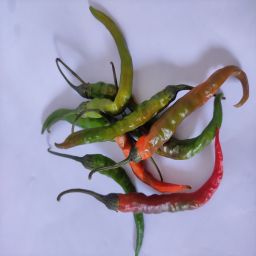
Crop: Chile Pepper
Quality: Old